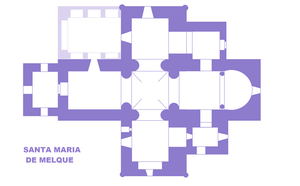
Eglise Santa Maria de Melque, Espagne, Plan
Art préroman ou plus souvent Architecture préromane sont des expressions employées pour désigner les œuvres construites durant la période qui s'étend entre la fin de l'art paléochrétien et les premiers arts romans vers l'an mille. La chute de l'Empire en Occident met fin à une certaine homogénéité architecturale, tandis que dans l'Empire romain d'Orient autour de Constantinople se développe l'art byzantin avec Justinien.
L'église Santa María de Melque se trouve dans la commune de San Martín de Montalbán, à 30 km au sud de Tolède, entre les rios Ripa et Torcón, affluents de la rive gauche du Tage.